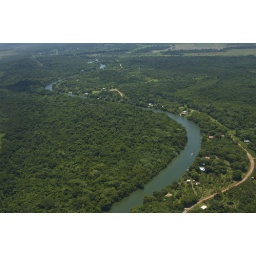
This is a shot of Monkey River taken from an airplane flying over Belize in 2009